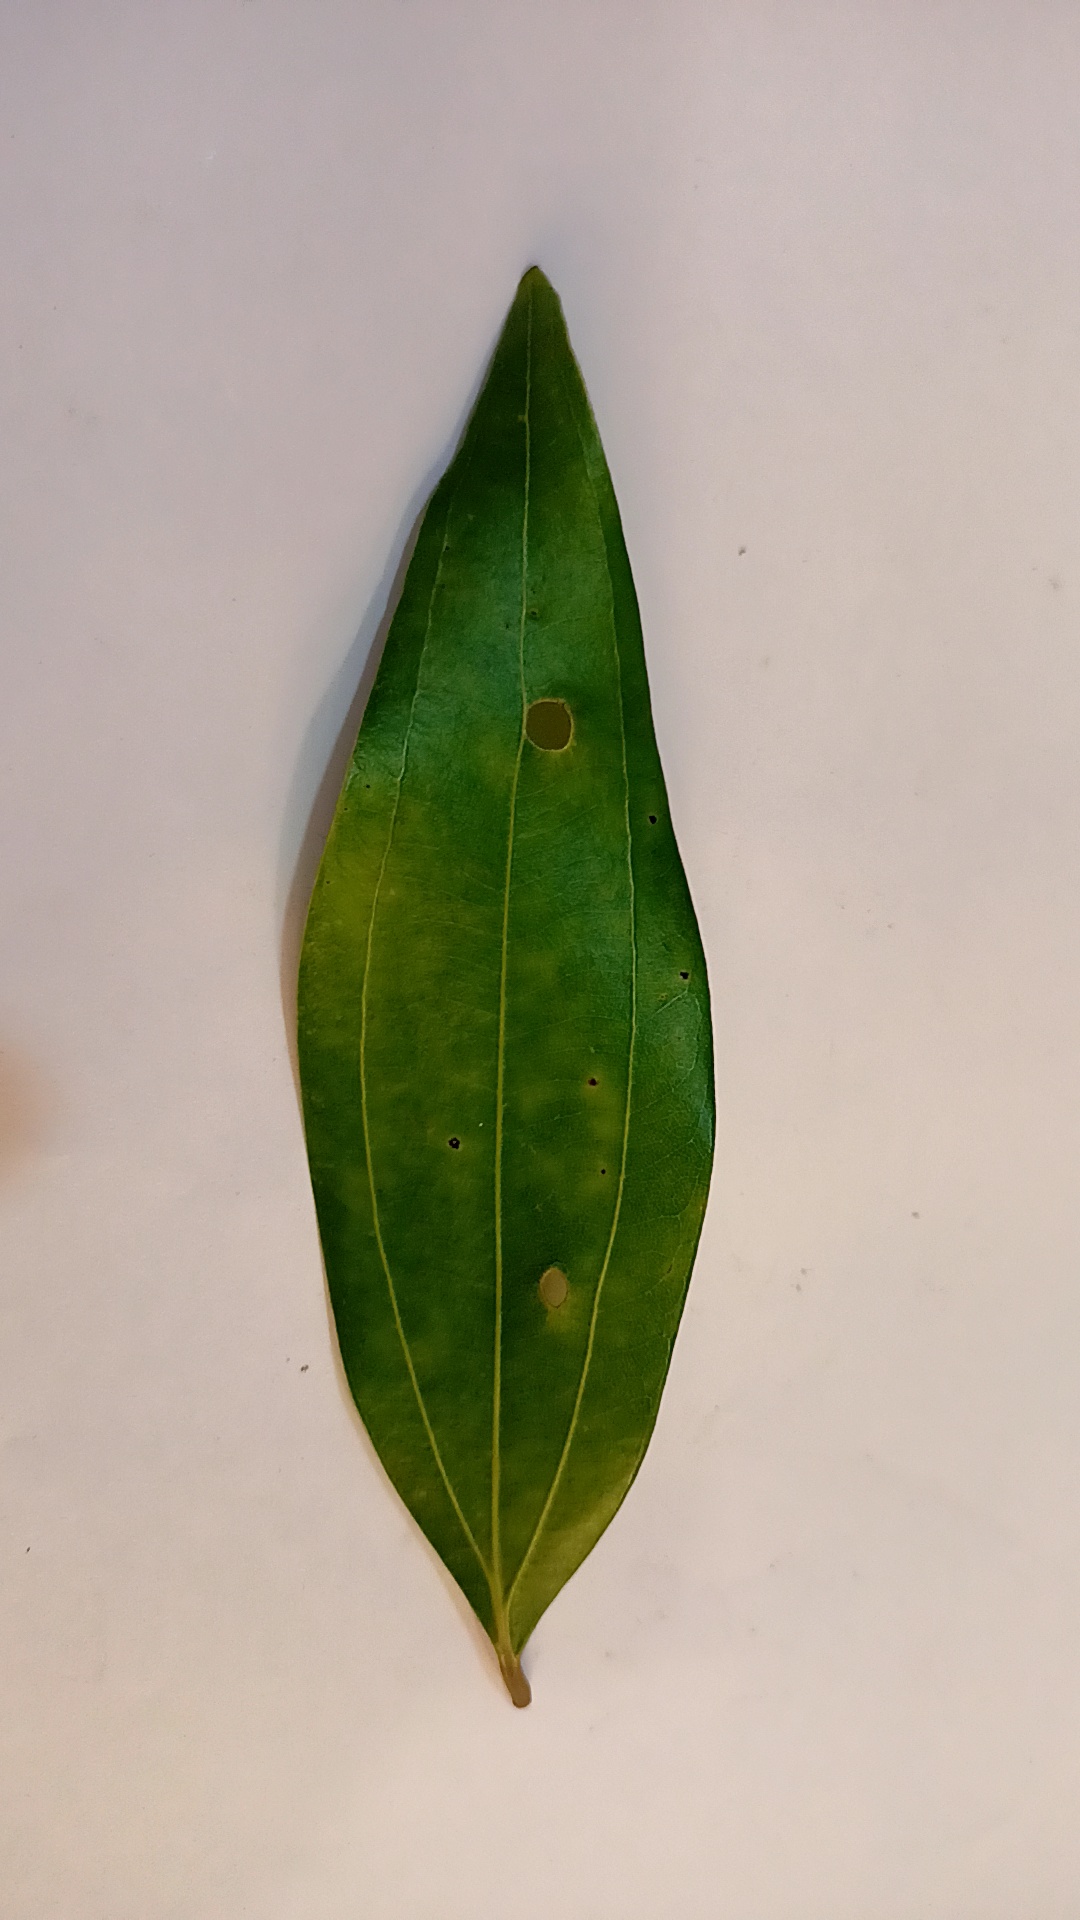
Label: Disease